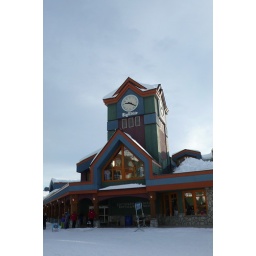
A view of the clock tower in Big White's village centre taken from our meeting place outside the admin building.